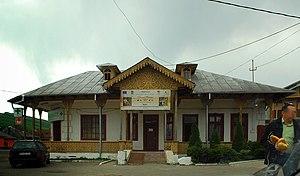
Vărbilău est une commune roumaine du județ de Prahova, dans la région historique de Valachie et dans la région de développement du Sud.